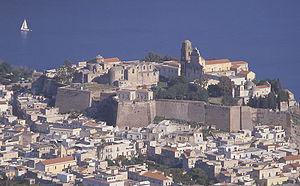
Vue du chateau de Lipari. C'est la principale ville de l'ile de Lipari, (îles éoliennes), Italie.